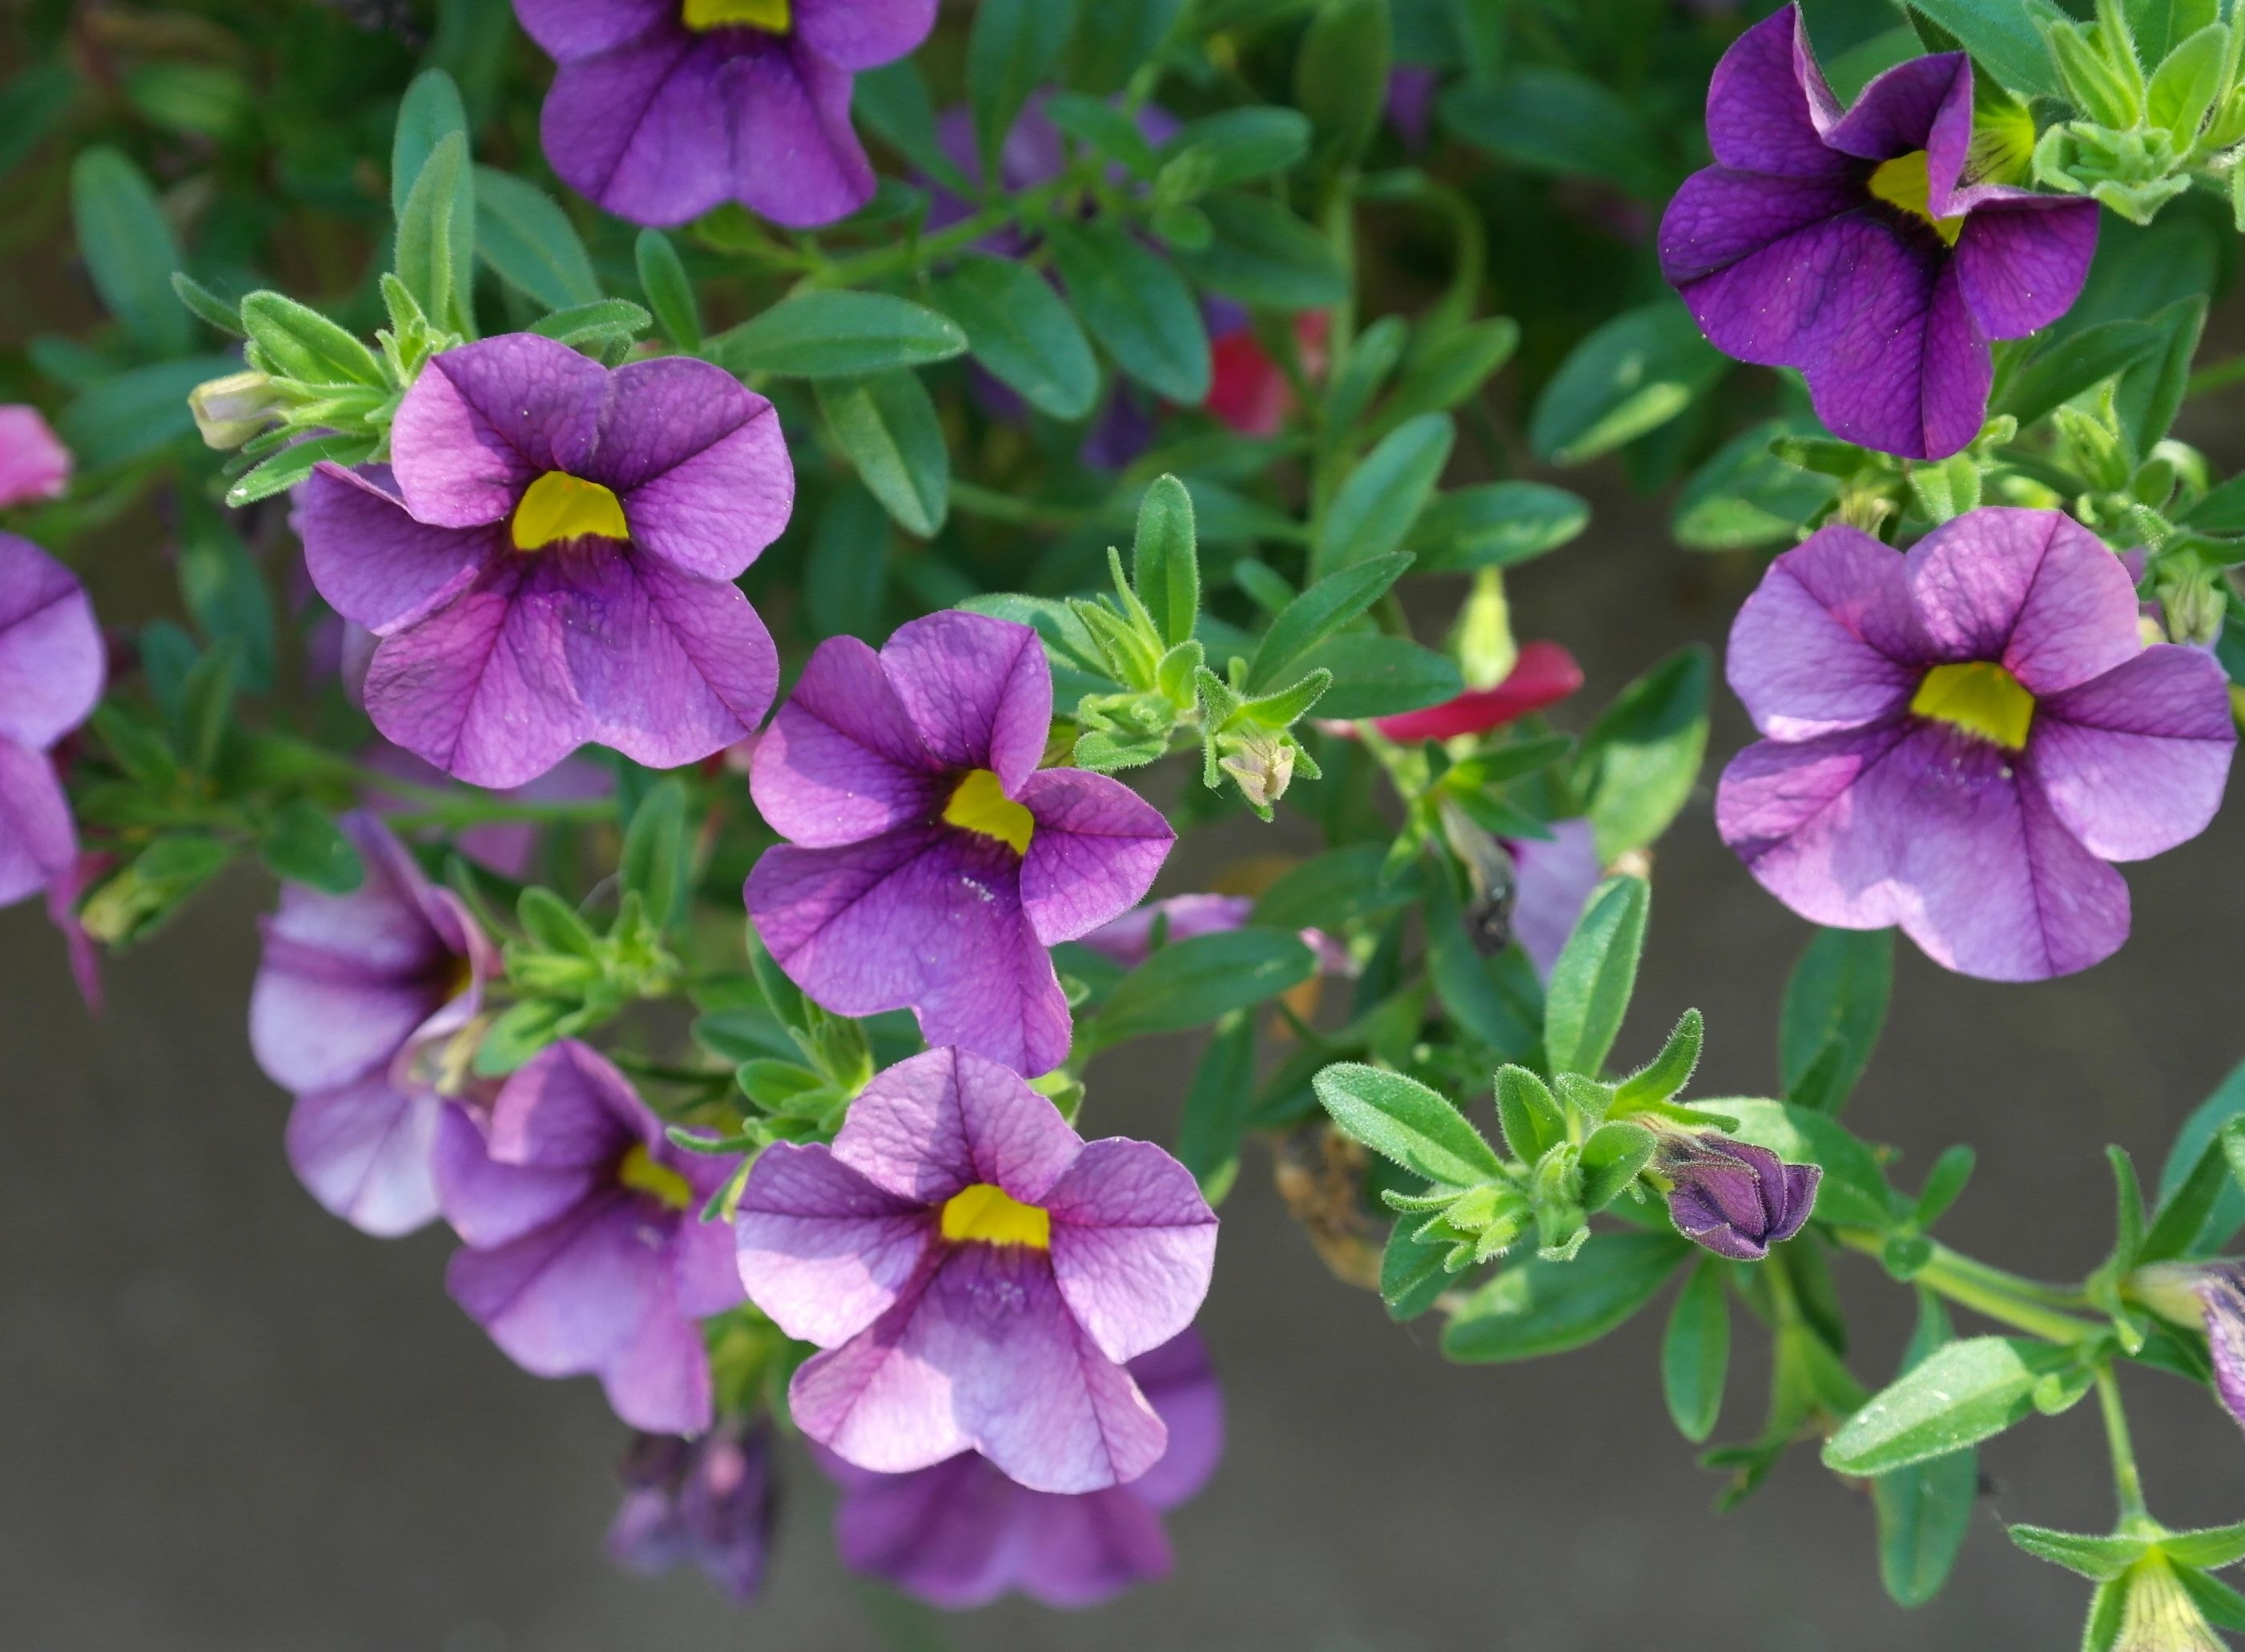
plant, flower, petal, botany, close, flora, wildflower, flowers, petunia, purple flower, viola, summer flowers, flowering plant, balcony flower, annual plant, land plant, violet family, dame's rocket